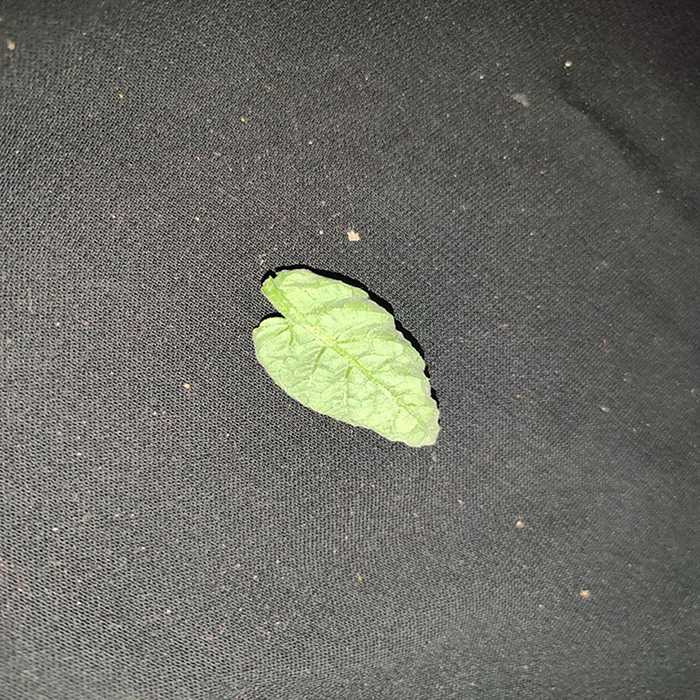
Plant: Tomato
Label: Tomato leaf curl virus